Coastal sediment transport

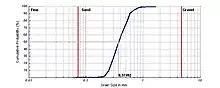
probability curve for beach face sediment distribution, how to obtain D50

In order to determine what the profile of a beach looks like, one method for determination is the Emory Beach Profiling Method. Initiating a benchmark, the researcher establishes a control point to start the surveys at. Typically this is far enough away from the swash zone that large changes in elevation will not occur during the sampling time. Once the initial benchmark is established, the researcher will take the Emory sampling device and measure the change in elevation over the distance the device is covering. Then, they will pick up the device and move it to the end point of their last survey, and so on. Until they reach the shoreline. Typically this is done during neap tide (see Tide for more information on neap tide).